Aaron Loup

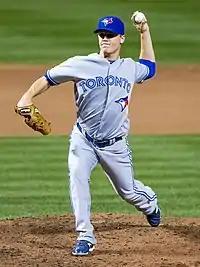
Loup pitching for the Blue Jays in 2012

On August 3, Loup became the first pitcher in Blue Jays history to bat in an American League game, grounding out to begin the top of the 15th against the Oakland Athletics. Loup closed out the season posting a 0–2 record with a 2.64 ERA and 21 strikeouts in 30 innings. The Toronto chapter of the Baseball Writers' Association of America (BBWAA) named him the Toronto Blue Jays 2012 Rookie of the Year that November.